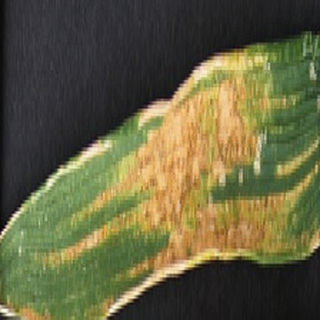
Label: wheat_yellow_rust